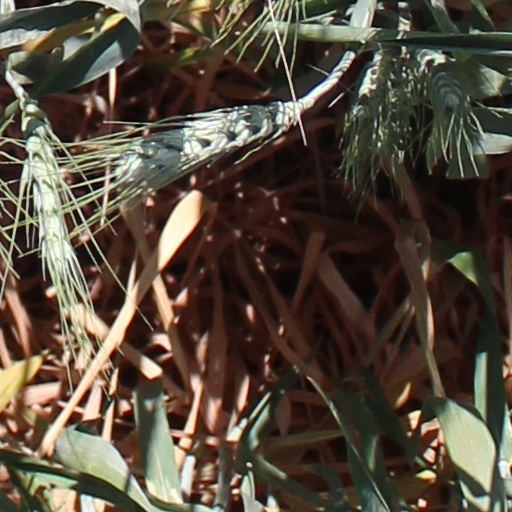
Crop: wheat